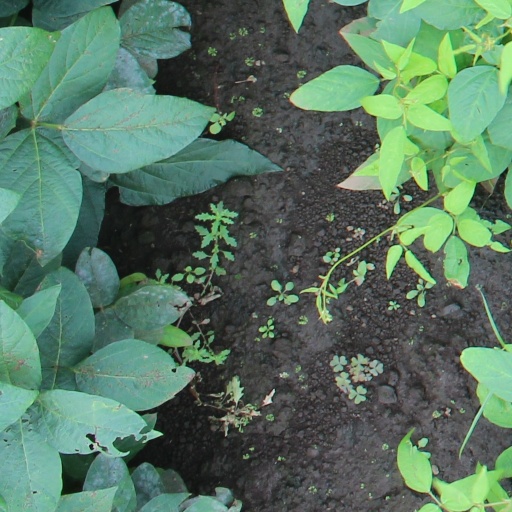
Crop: soybean